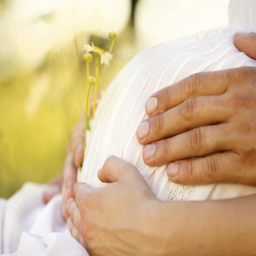
how do women know if their body is getting ready for the baby ?